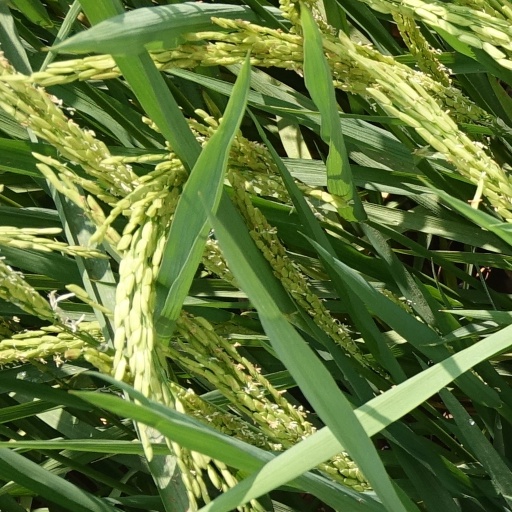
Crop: rice